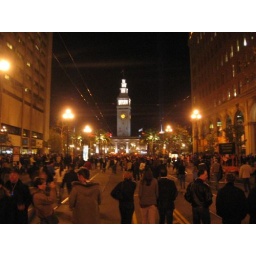
People moving towards the clock tower in San Francisco for New Year Fireworks